Samuel Warren (Royal Navy officer)

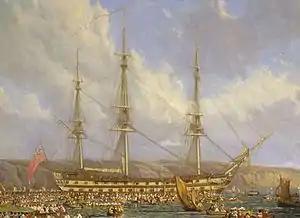
HMS "Bellerophon", detail from "Scene in Plymouth Sound in August 1815", an 1816 painting by John James Chalon. Warren commanded her in the Baltic between 1808 and 1809.

By July "Bellerophon" was part of a squadron commanded by Captain Thomas Byam Martin of . They were off Percola Point on 7 July when a flotilla of eight Russian gunboats was sighted. A boat party led by Lieutenant Hawkey of "Implacable" made an attempt to cut-out the vessels that evening. Hawkey was killed in the attempt, but "Bellerophon"s Lieutenant Charles Allen took over command, and six of the gunboats were captured, and a seventh destroyed, with 12 craft containing stores for the Russian Army also being taken. "Bellerophon" made several cruises during the rest of the year, visiting Åland and Karlskrona, before returning to Britain with a convoy in November 1809.